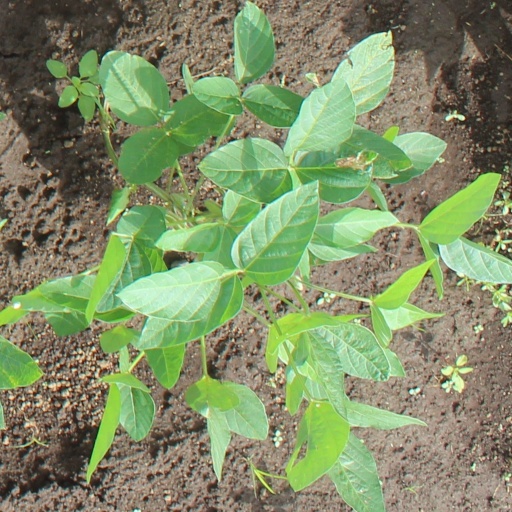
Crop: soybean